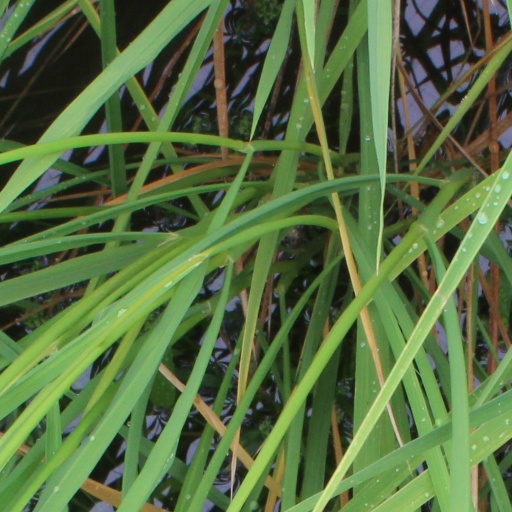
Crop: rice